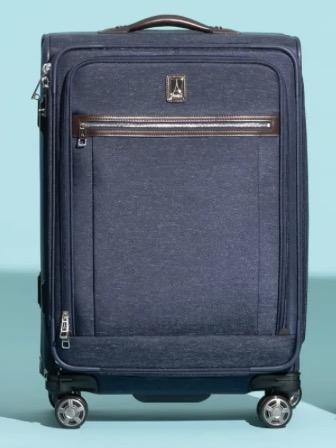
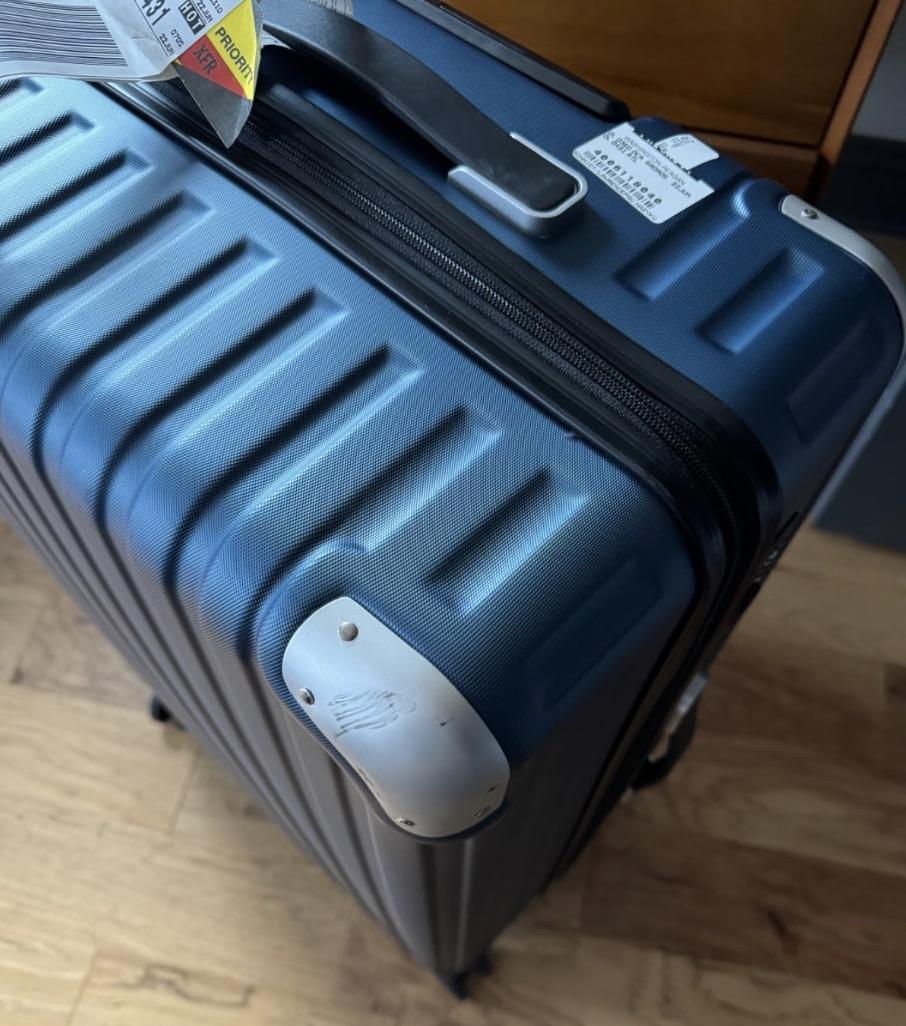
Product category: items_tea
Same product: no